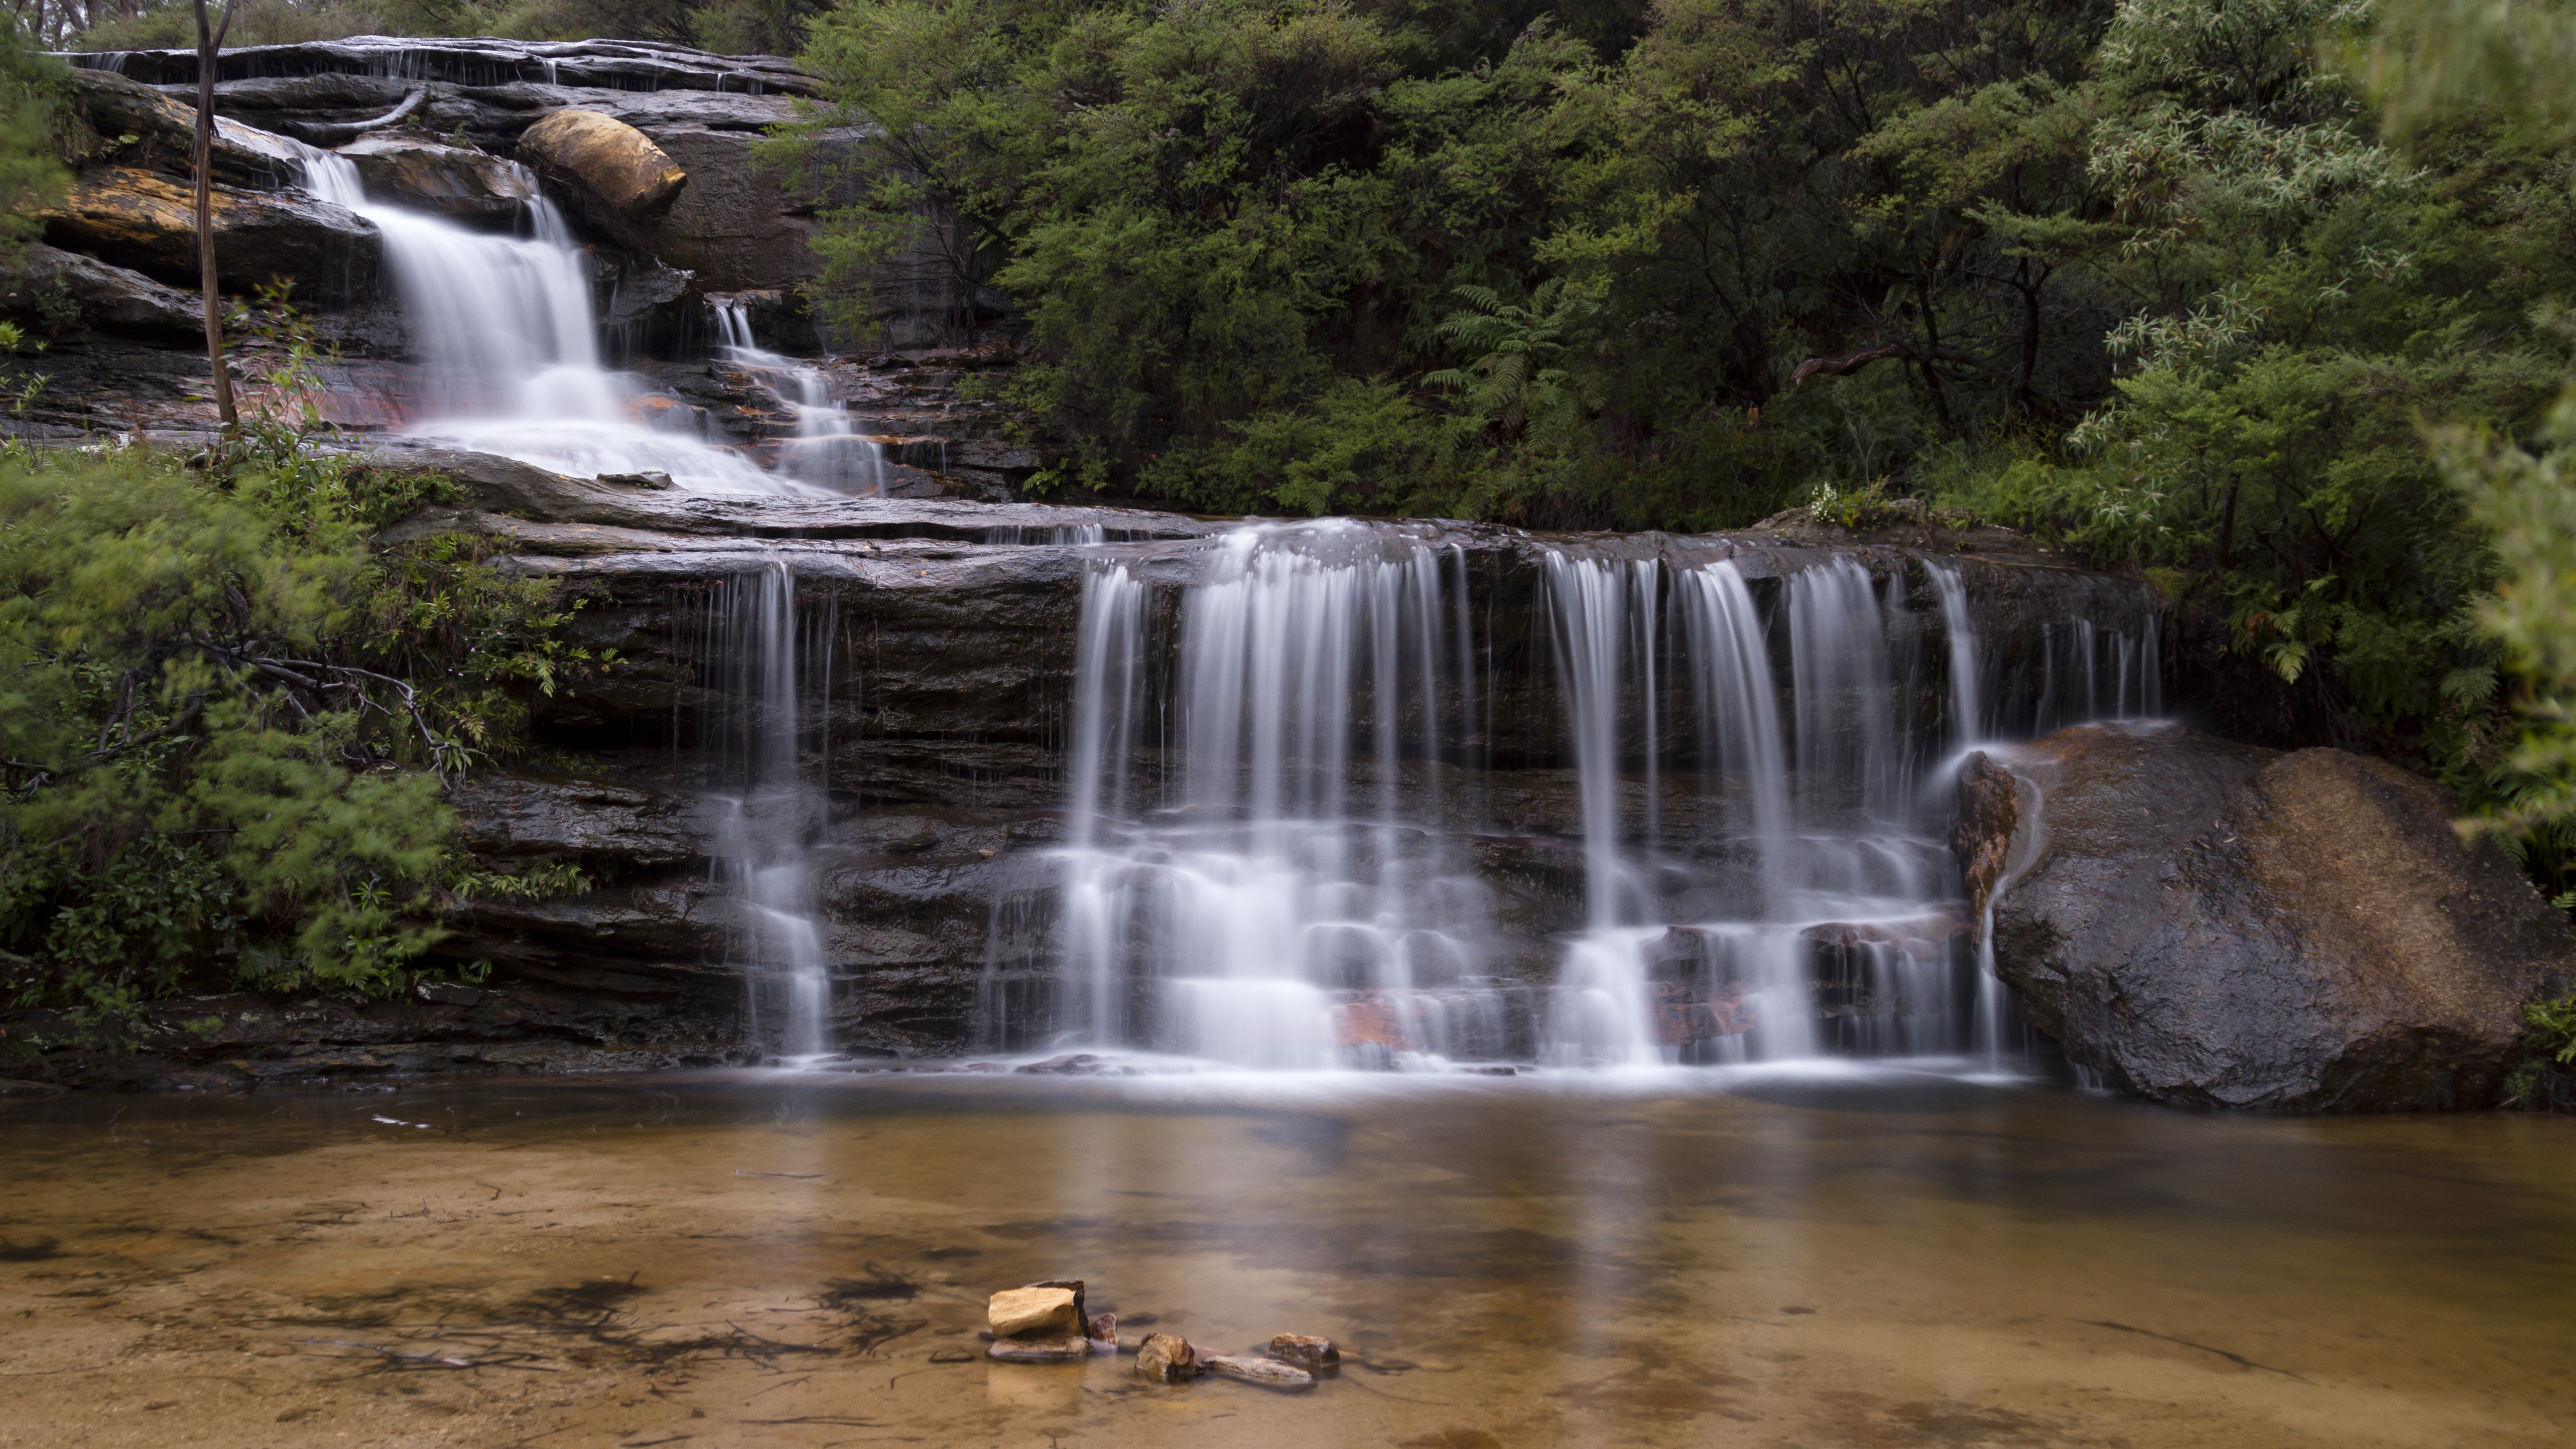
landscape, water, nature, forest, outdoor, rock, waterfall, wilderness, mountain, fall, wet, river, stone, travel, environment, stream, spring, green, flow, cascade, flowing, scenic, peaceful, natural, scenery, body of water, wasserfall, water feature, watercourse